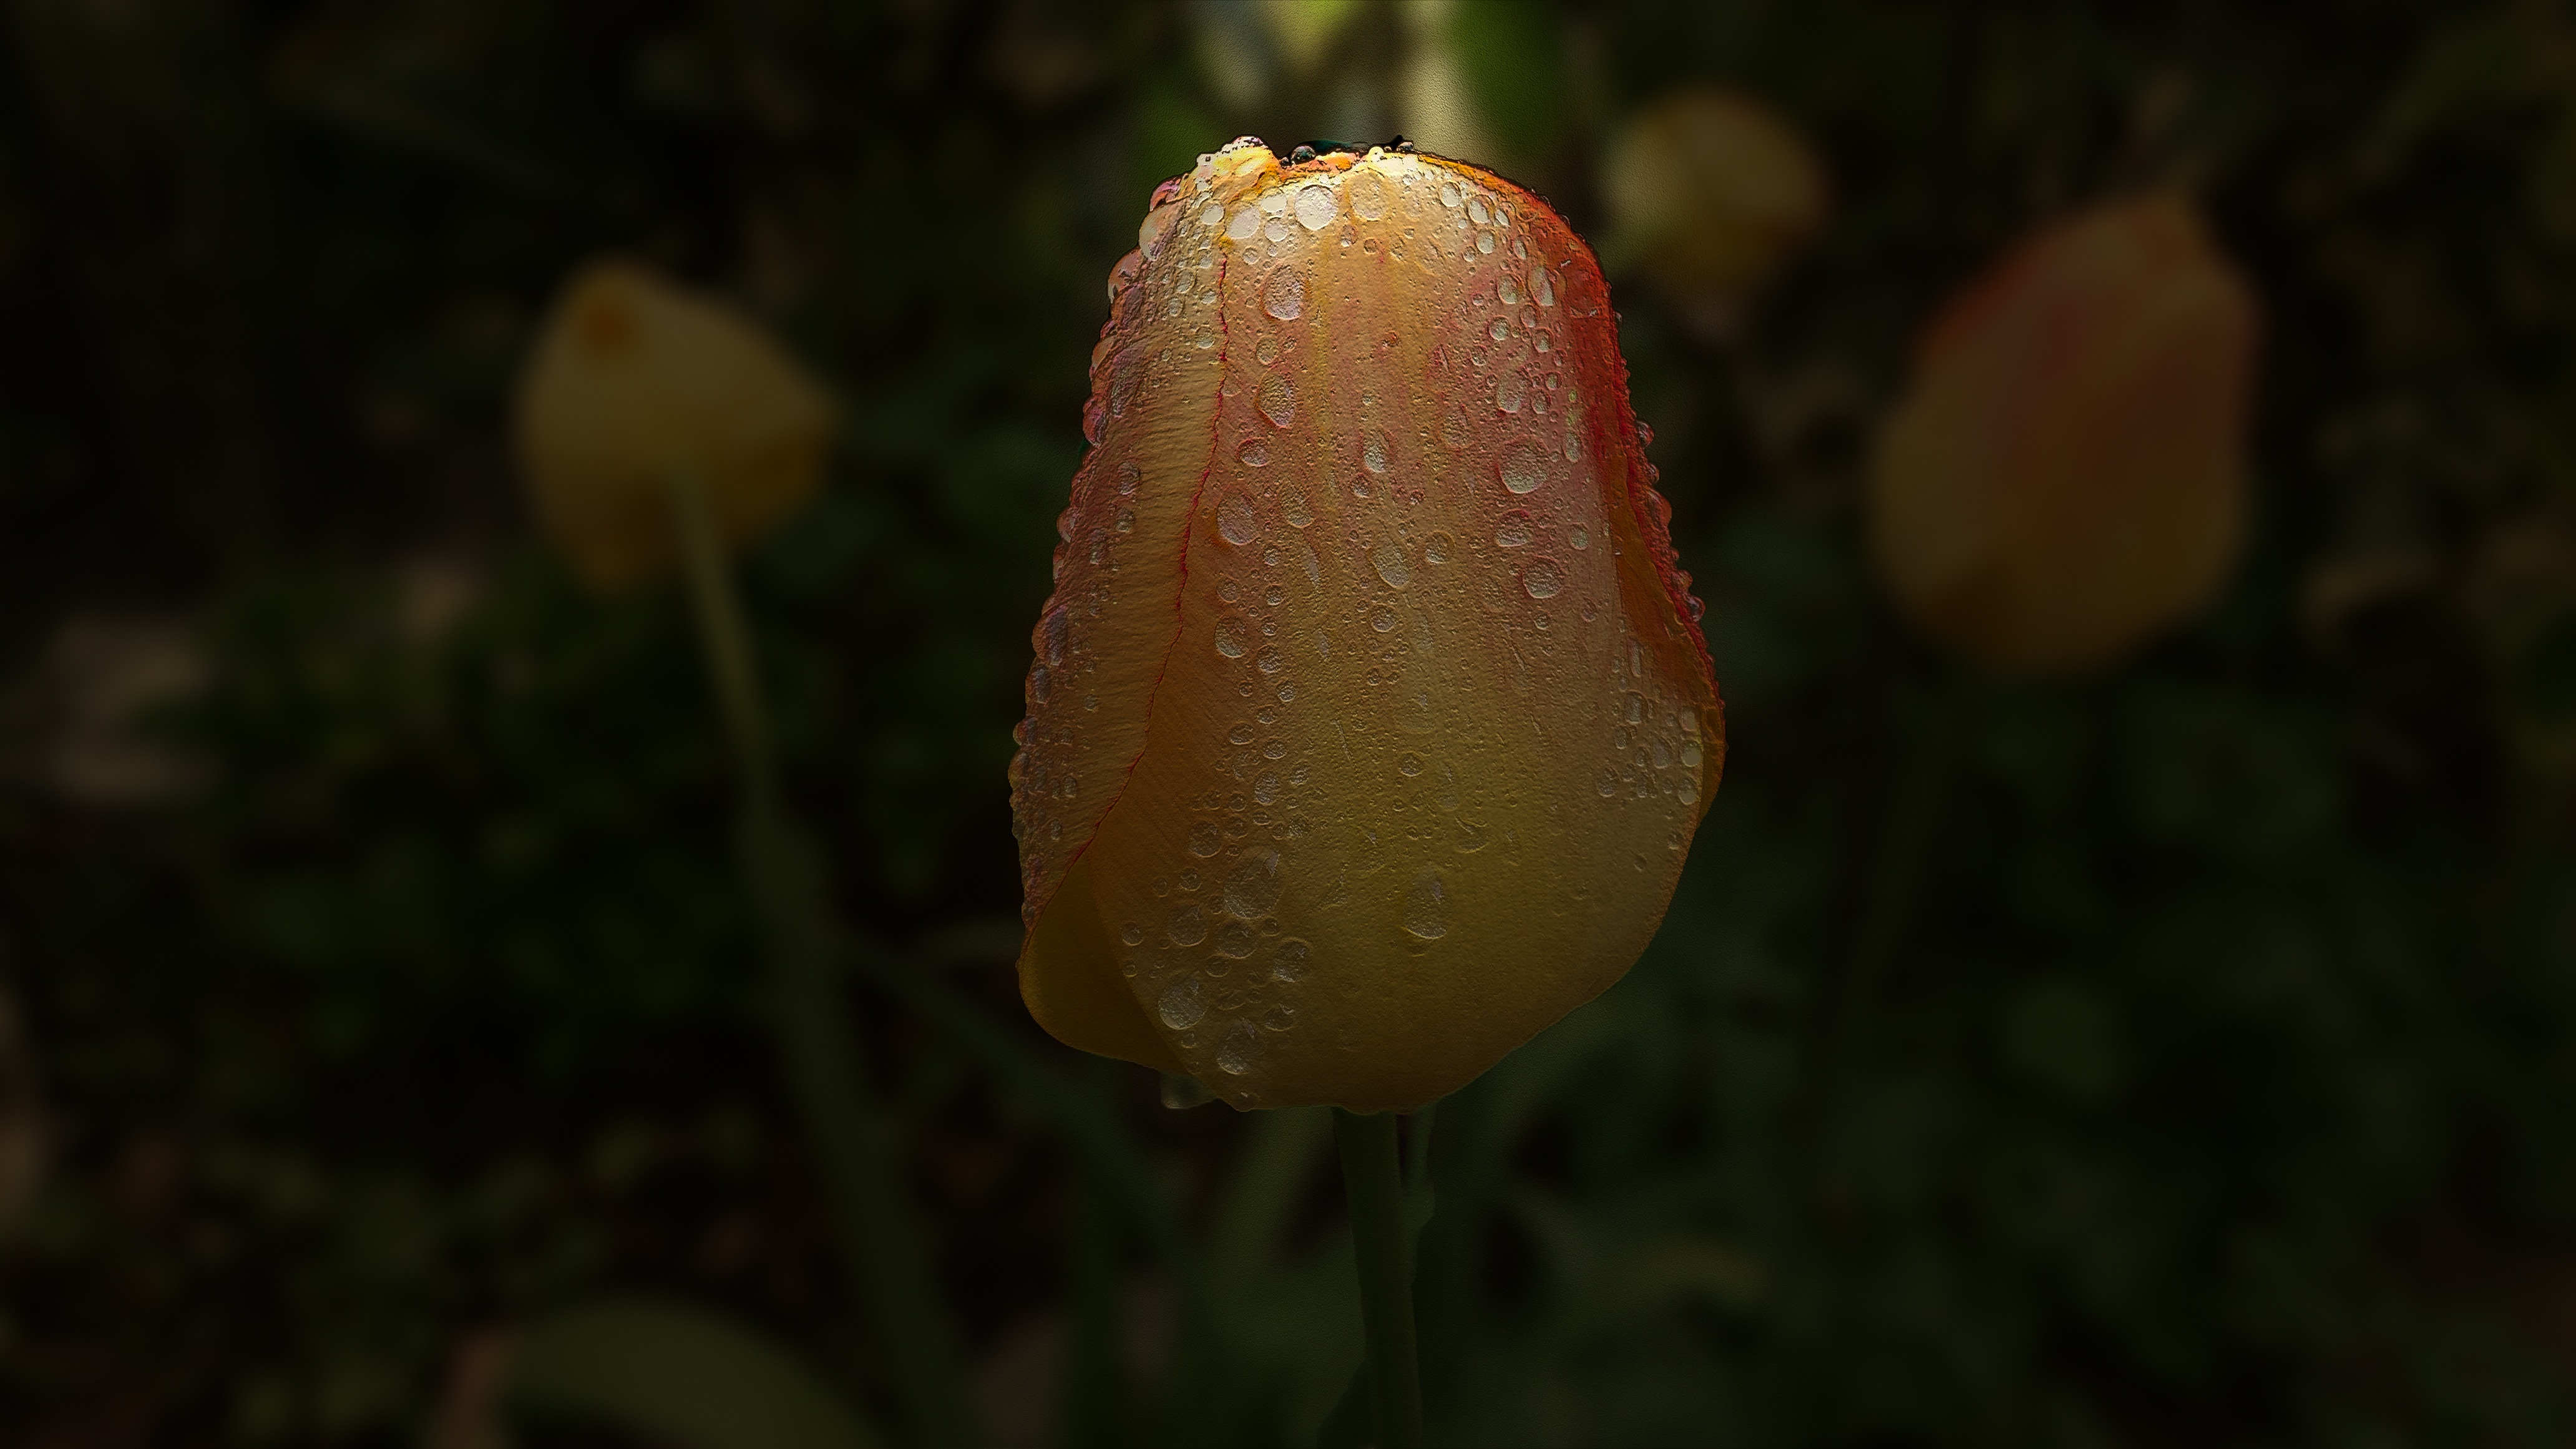
nature, blossom, light, plant, photography, leaf, flower, petal, bloom, tulip, spring, produce, botany, yellow, garden, flora, spotlight, close up, bud, spring flower, arum, macro photography, flamed, flowering plant, tulip field, flower discounts, plant stem, land plant